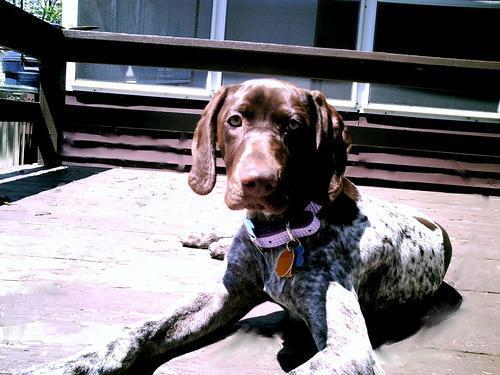
German_short-haired_pointer